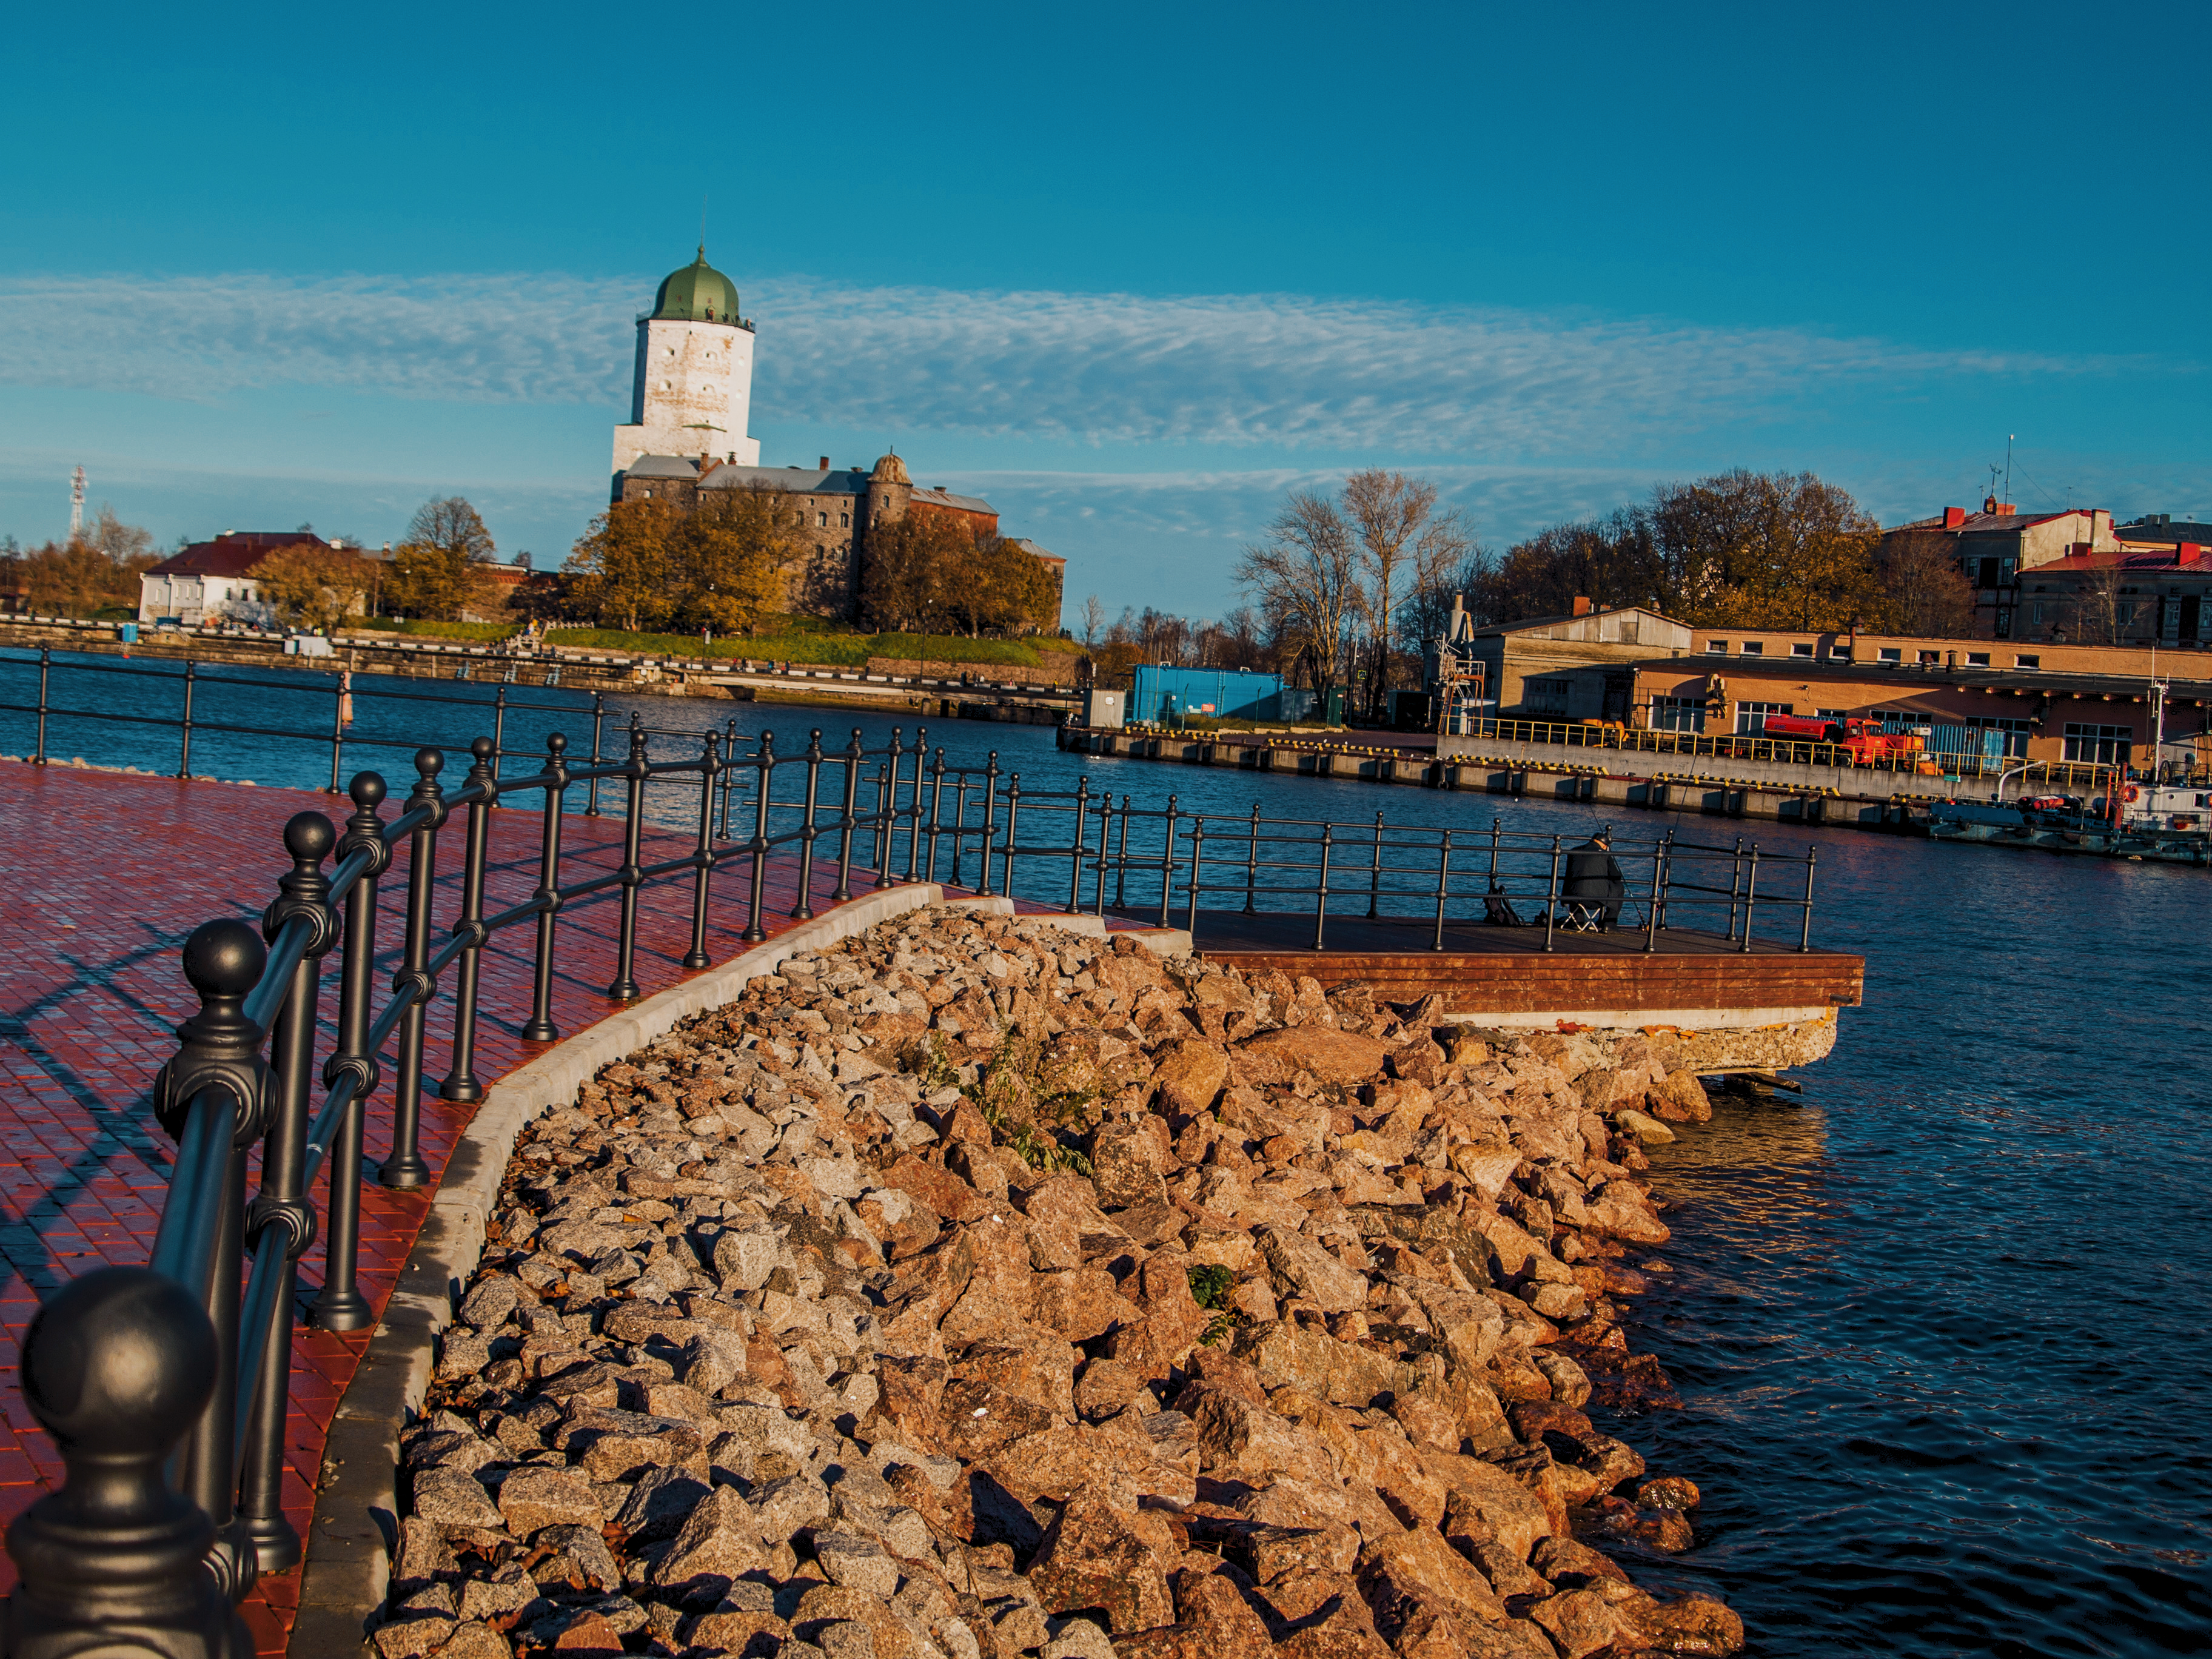
image, sky, sea, coast, tower, wall, shore, tourism, bridge, breakwater, ocean, architecture, rock, city, vacation, harbor, cloud, channel, coastal and oceanic landforms, bank, horizon, beach, river, lighthouse, pier, nonbuilding structure